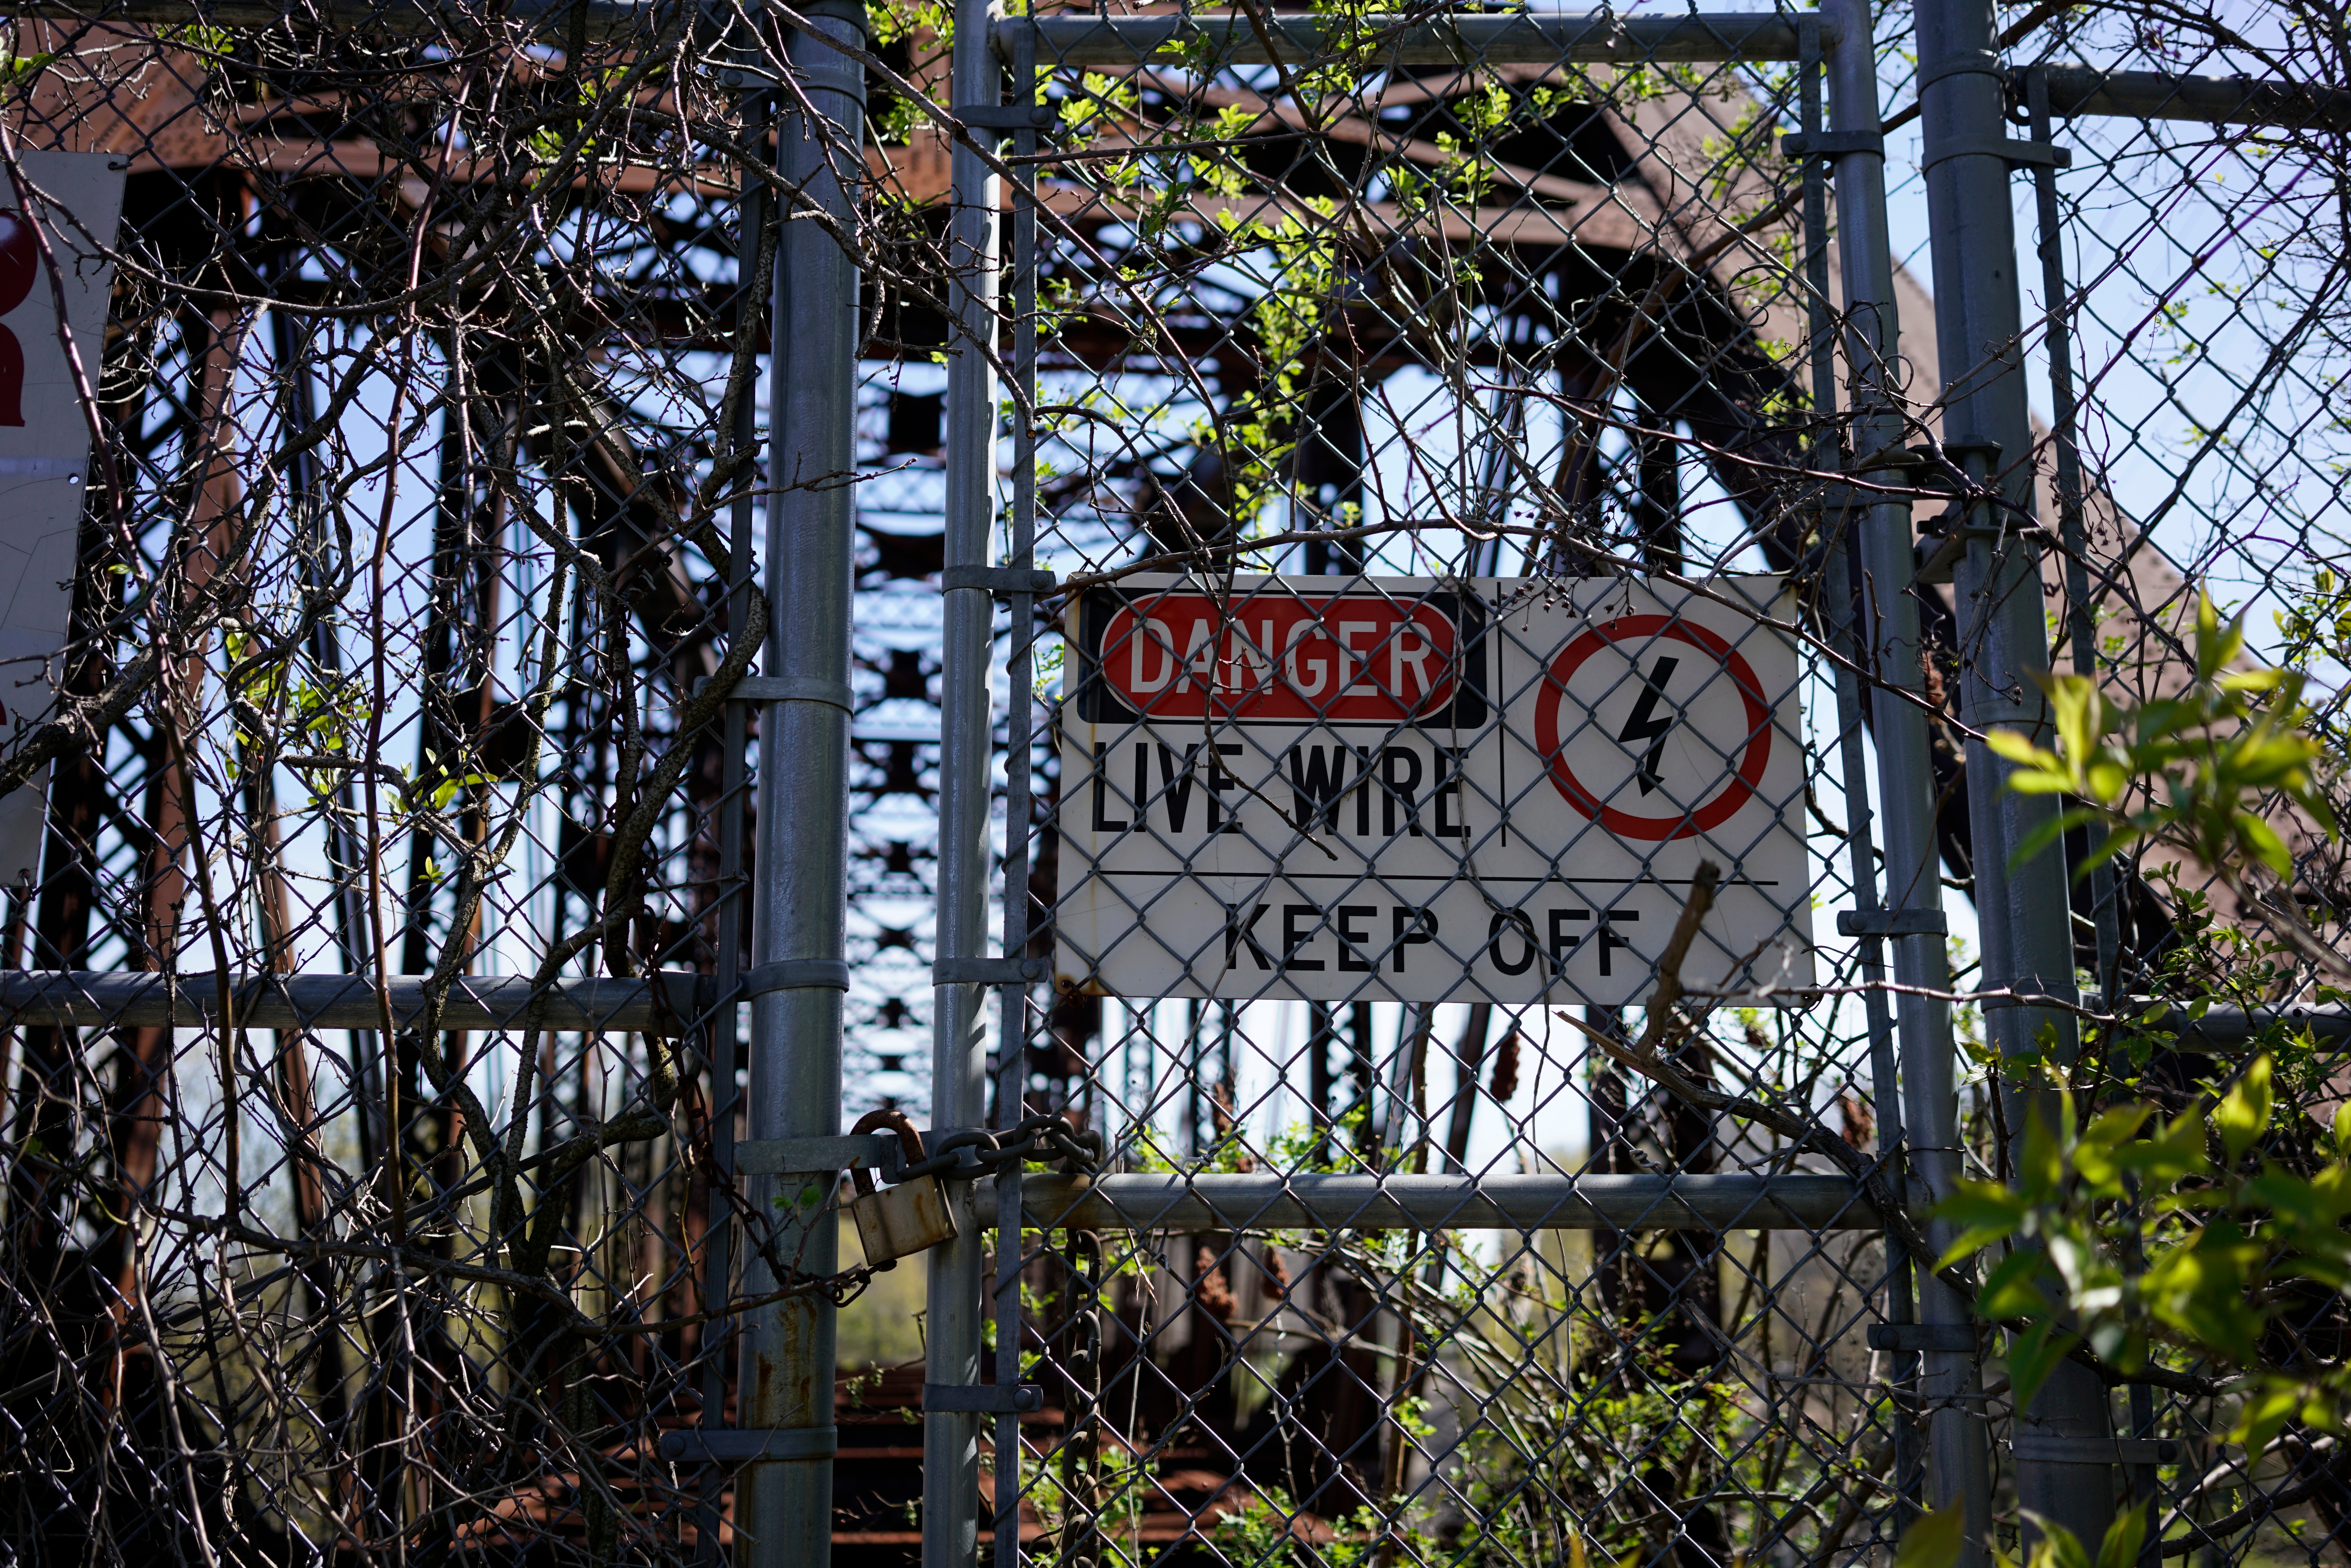
tree, sign, park, urban area